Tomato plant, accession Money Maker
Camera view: tilt-top (135 deg); turntable rotation: 150 degrees
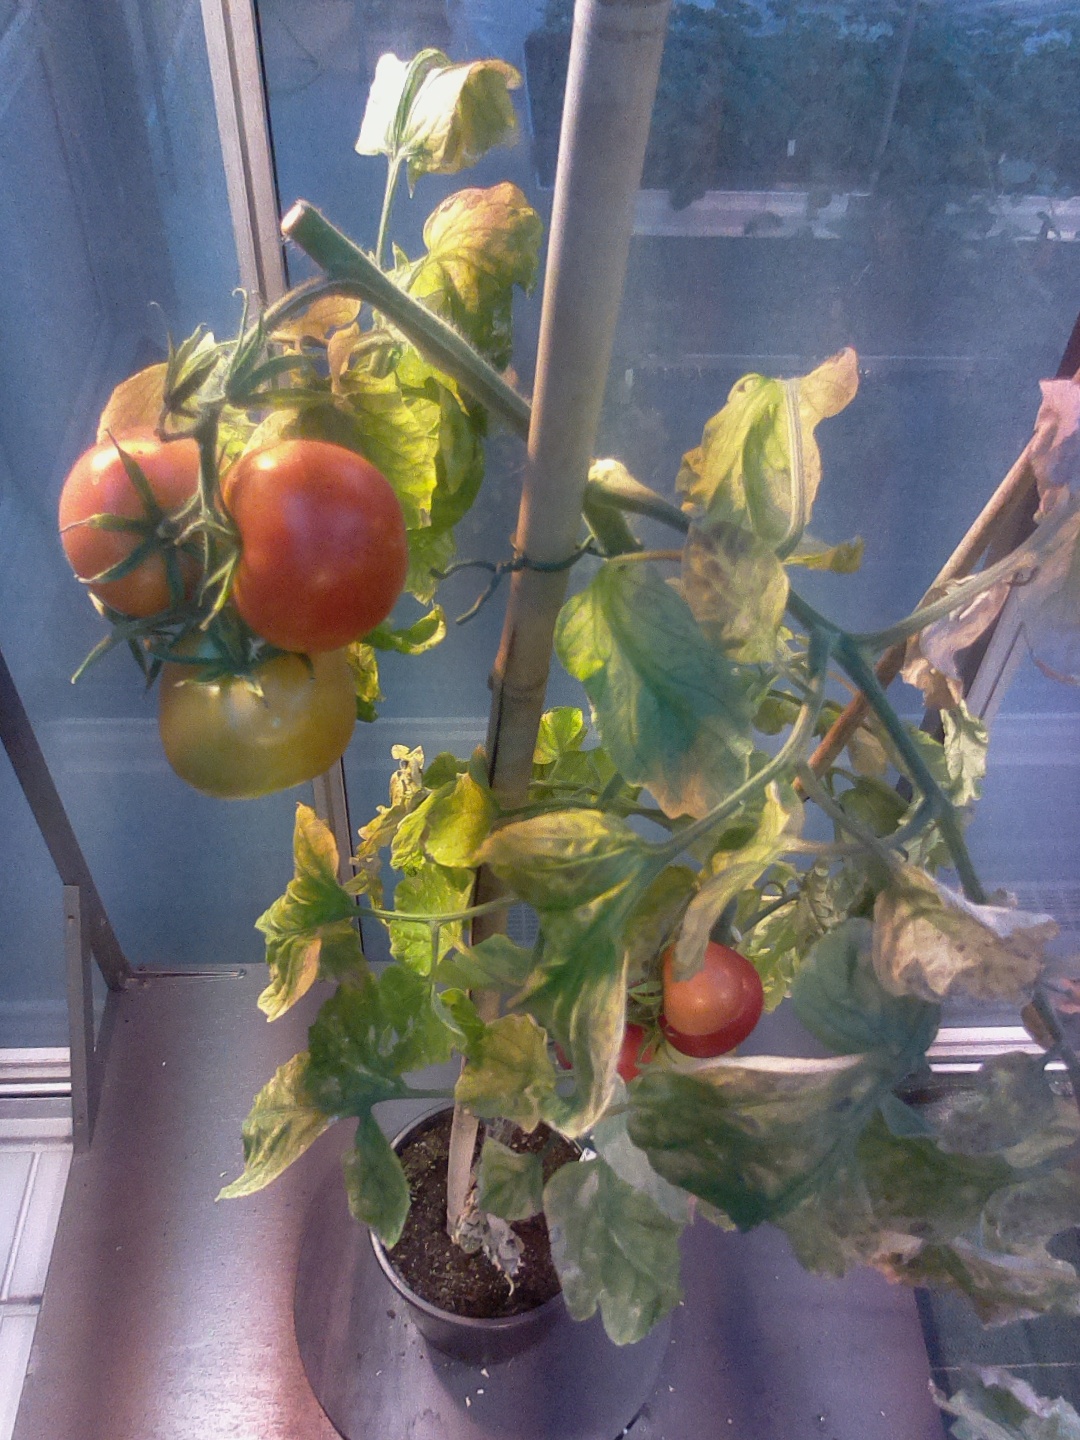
BBCH growth stage 86: 60%-70% of fruits show typical fully ripe color